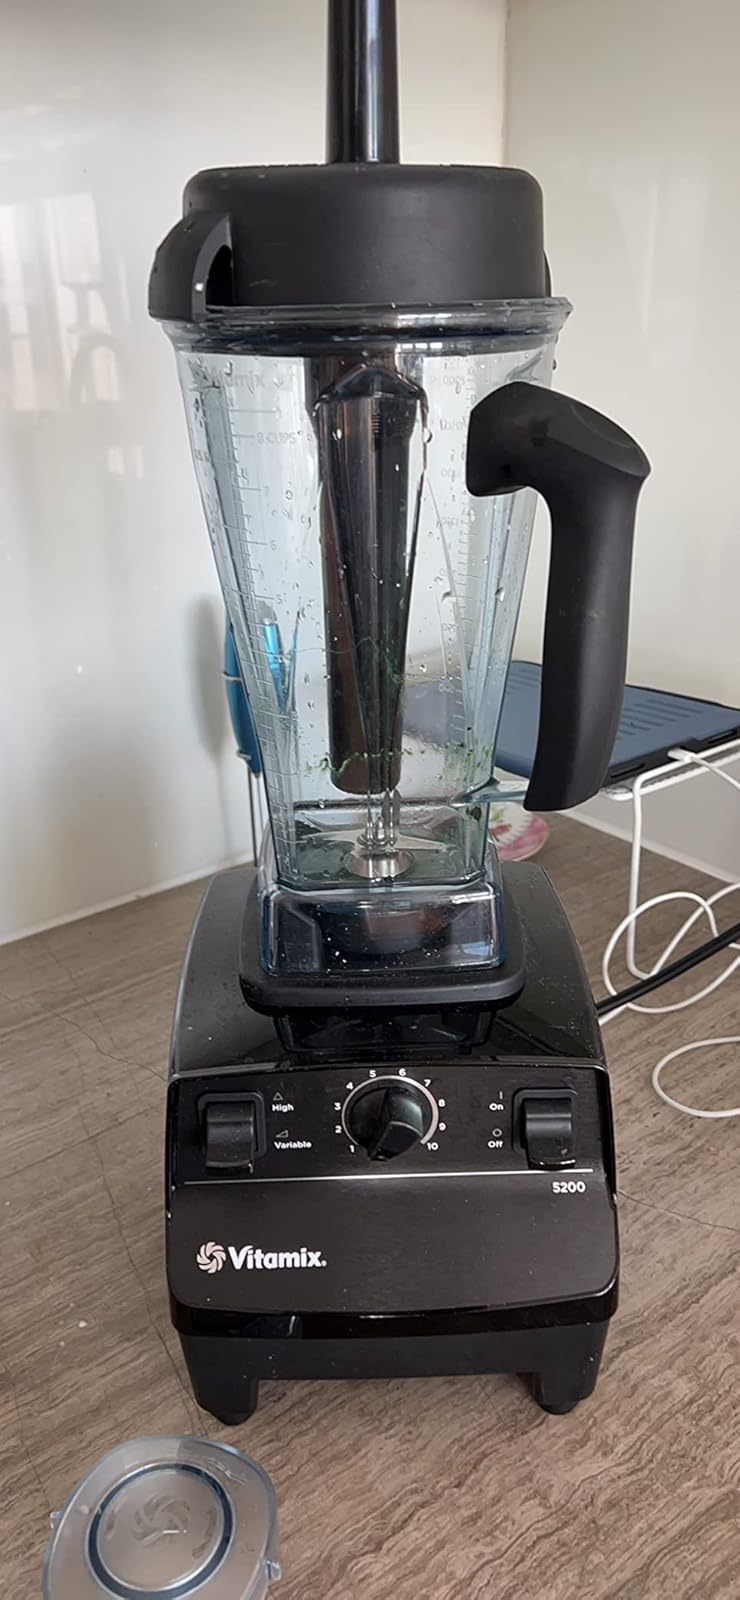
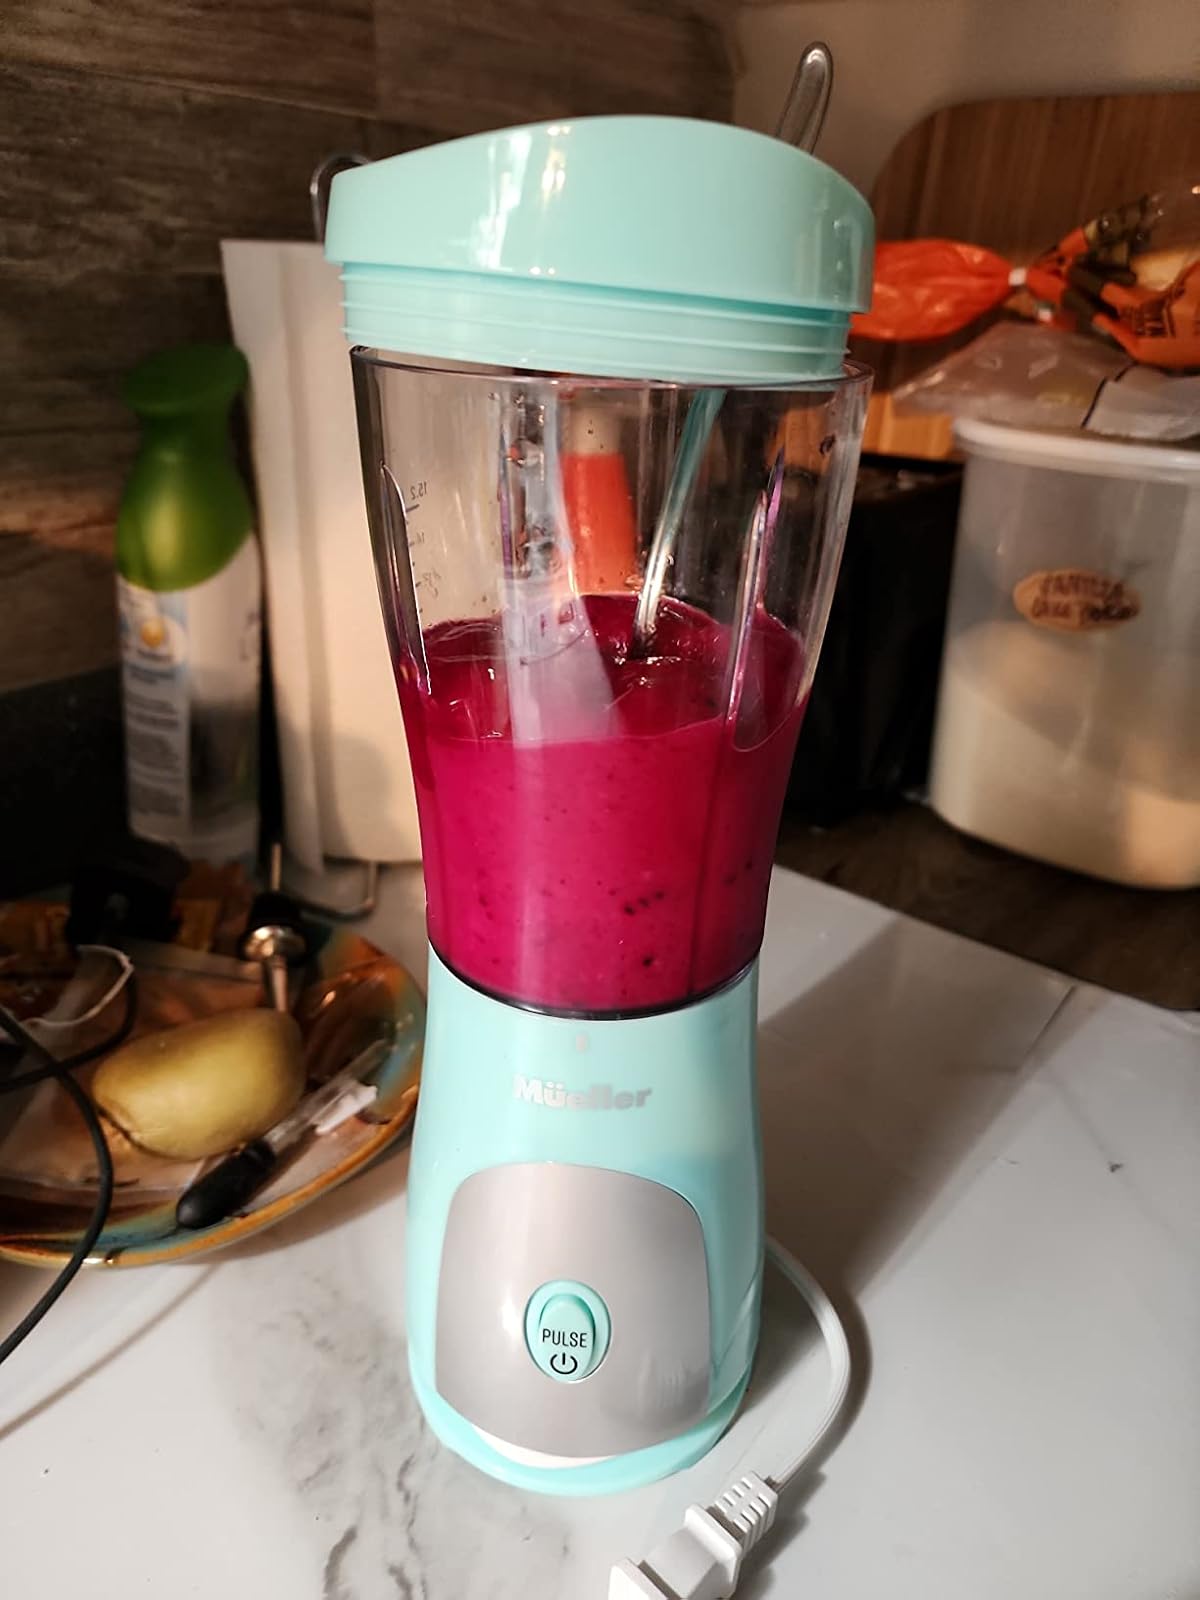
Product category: items_blender
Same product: no